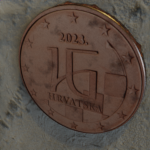
Coin value: 5cents
Country: hr
Edition: standard